Get a Job (2016 film)

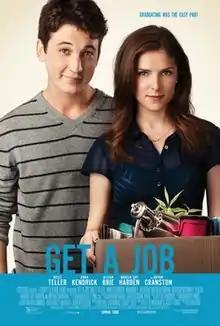
Theatrical release poster

Get a Job is a 2016 American comedy film directed by Dylan Kidd and written by Kyle Pennekamp and Scott Turpel, about a group of friends who graduate from college and their efforts to secure employment. The film stars Miles Teller, Anna Kendrick, Brandon T. Jackson, Nicholas Braun, Christopher Mintz-Plasse, Marcia Gay Harden, Alison Brie and Bryan Cranston.